Altsteirer

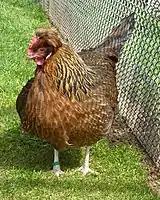
A hen of the Altsteirer

Roosters and capons are heavier than hens and can weigh from 2.5 to 3.0 kilograms. A typical red-eyed and red-faced rooster has a small head, white and small earlobes with white to meat-like short and strong beak. A rooster's medium-sized and accurately toothed comb is simple (single) and set upright, while its wattle is intensively red and can reach short to medium sizes. Males have a less pronounced tassel built of a few long feathers. A rooster's brown-red neck should be medium long and straight. Black-coloured and wide chest is well-rounded and deep. Its dark red back is long and relatively wide, rooster's saddle and shoulders are of dark red colour, while its wings are black with a brown margin. A rooster has a crammed, high and wide tail with shiny black and wide sickle-curved feathers. Animal's medium-sized white legs are thin and naked, with thighs often poorly visible. Its legs can be covered with occasional red spots on the sides and in between toes.